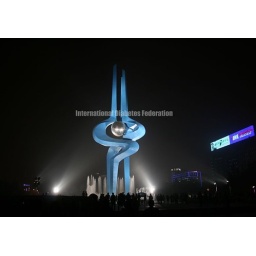
One of 27 monuments and buildings in China that went blue for World Diabetes Day 2010.